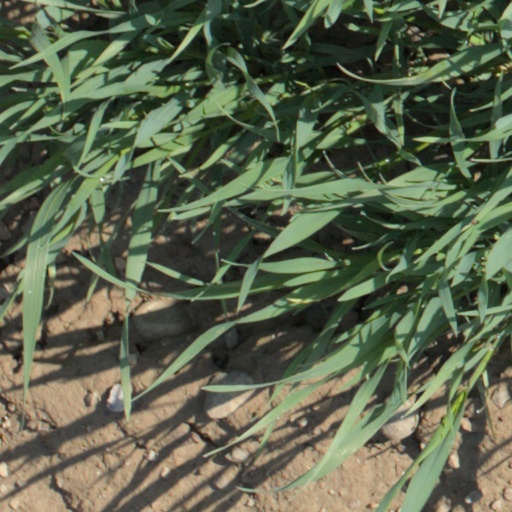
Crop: wheat